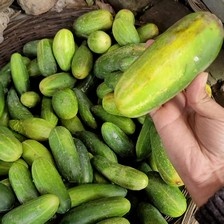
Label: cucumber